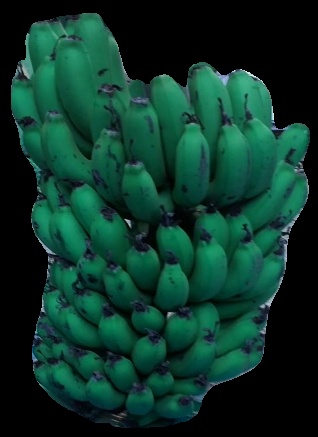
Variety: pachbale
Grade: grade2